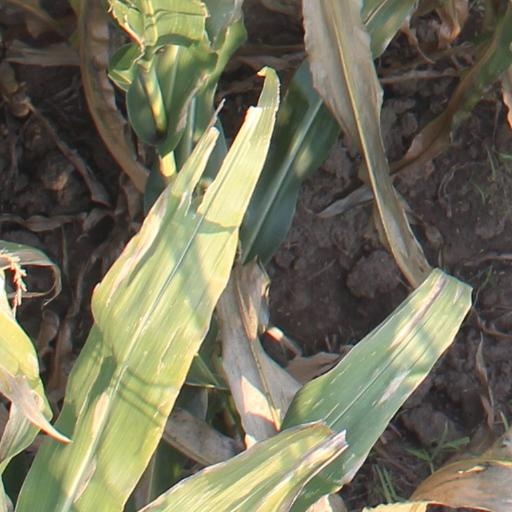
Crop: maize; corn